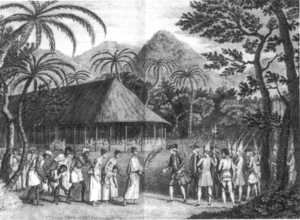
Les anthropologues estiment que les premiers habitants de Tahiti sont arrivés environ en l'an 300 ans de notre ère, après de longues navigations depuis l’Asie du Sud-Est ou l’Indonésie, via les archipels des Fidji, des Samoa et des Tonga.